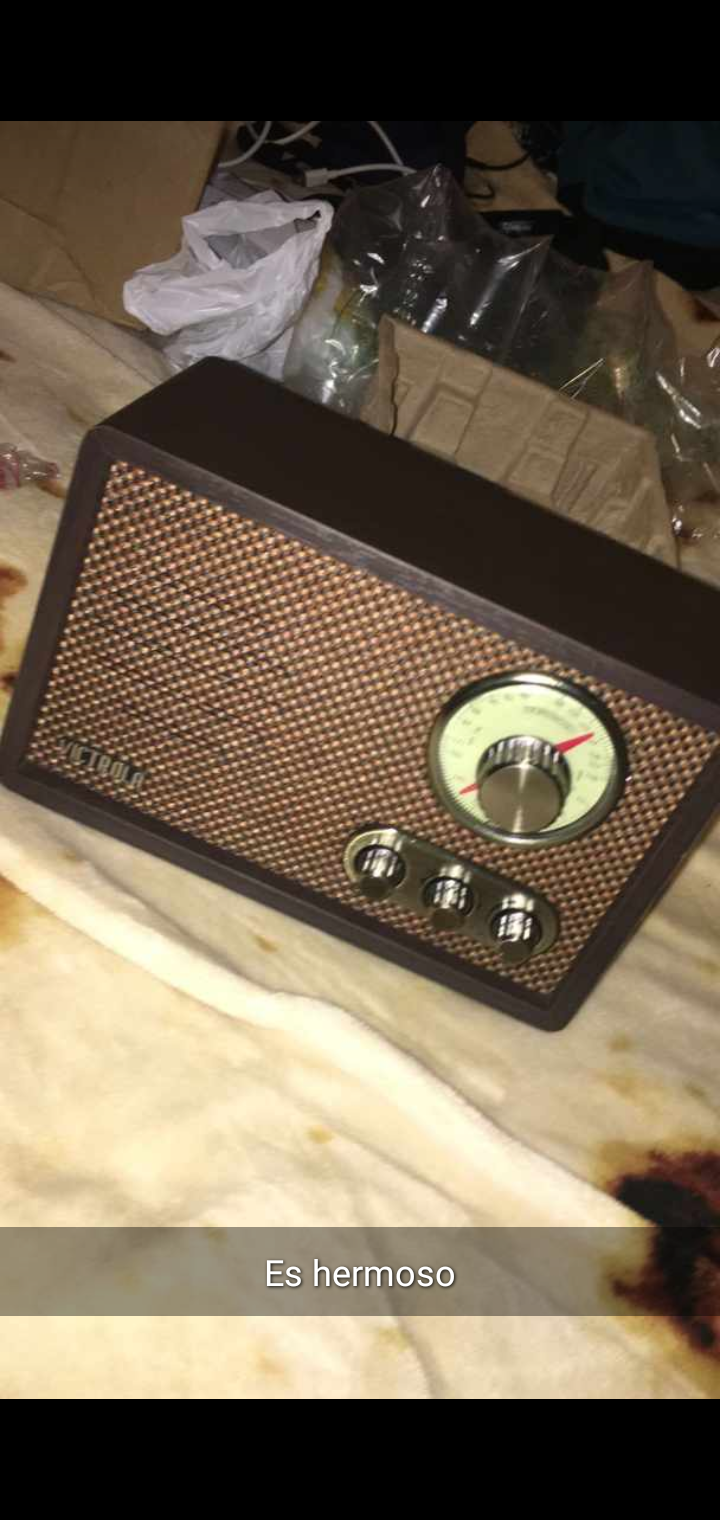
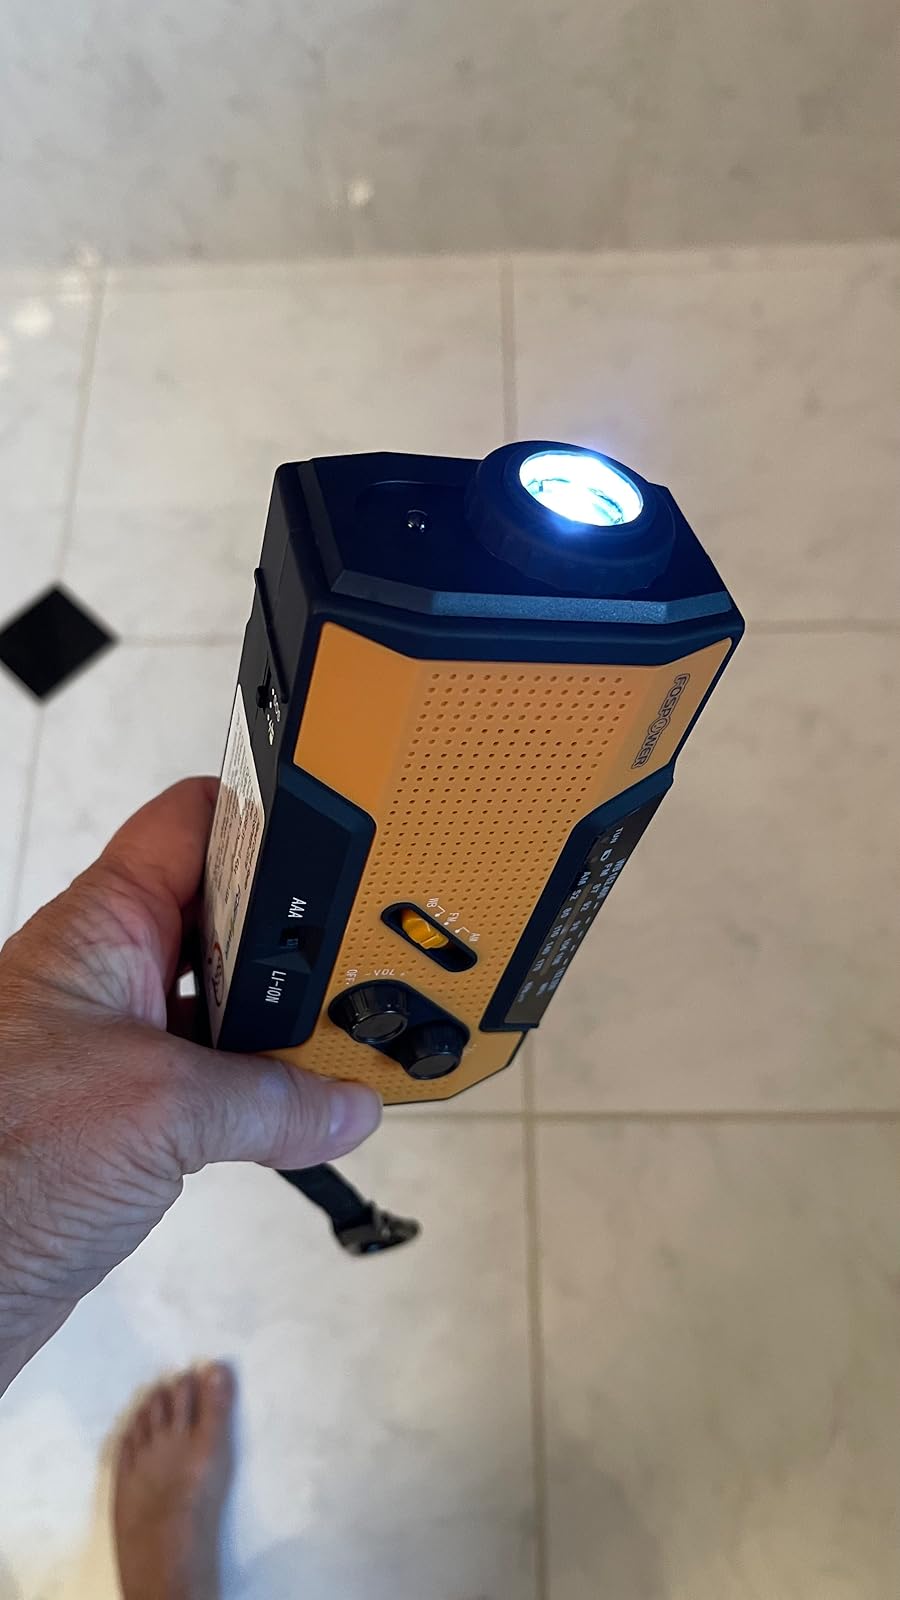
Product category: radio
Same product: no